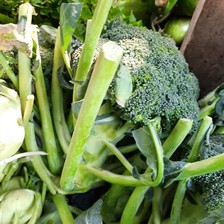
Label: others